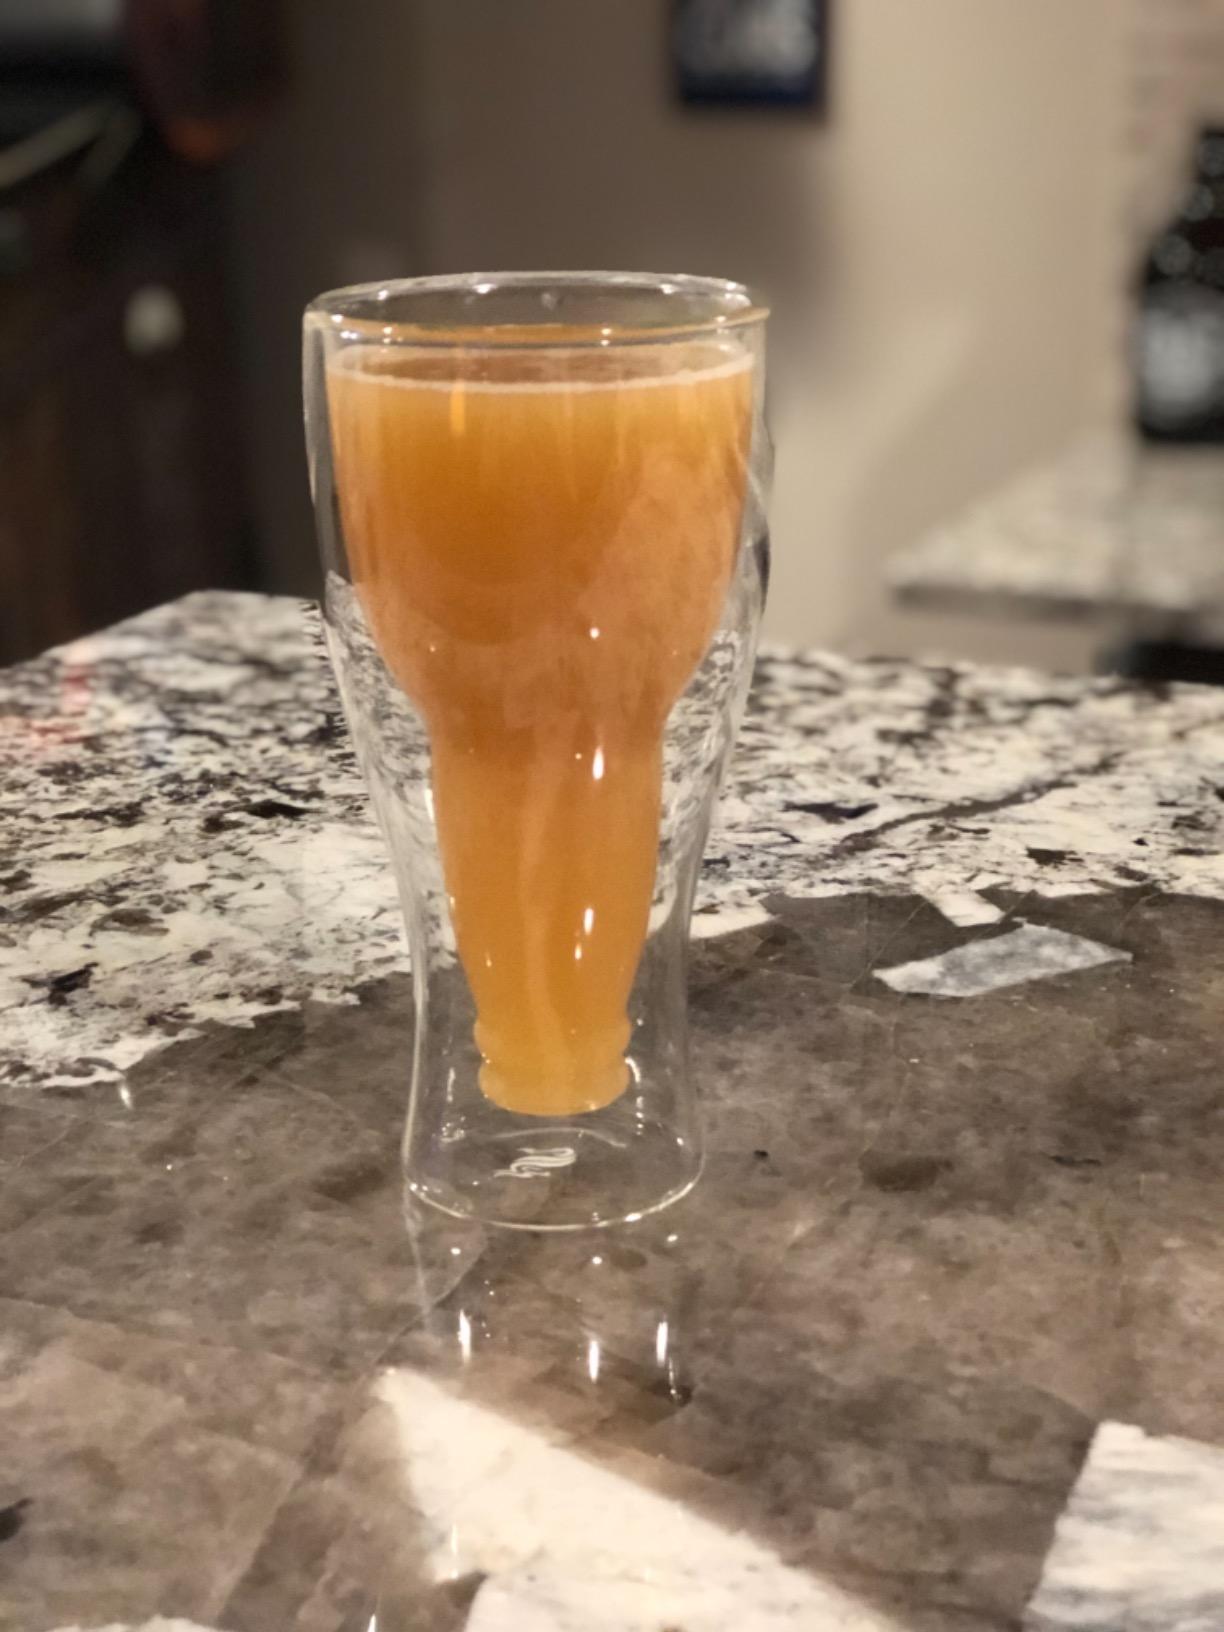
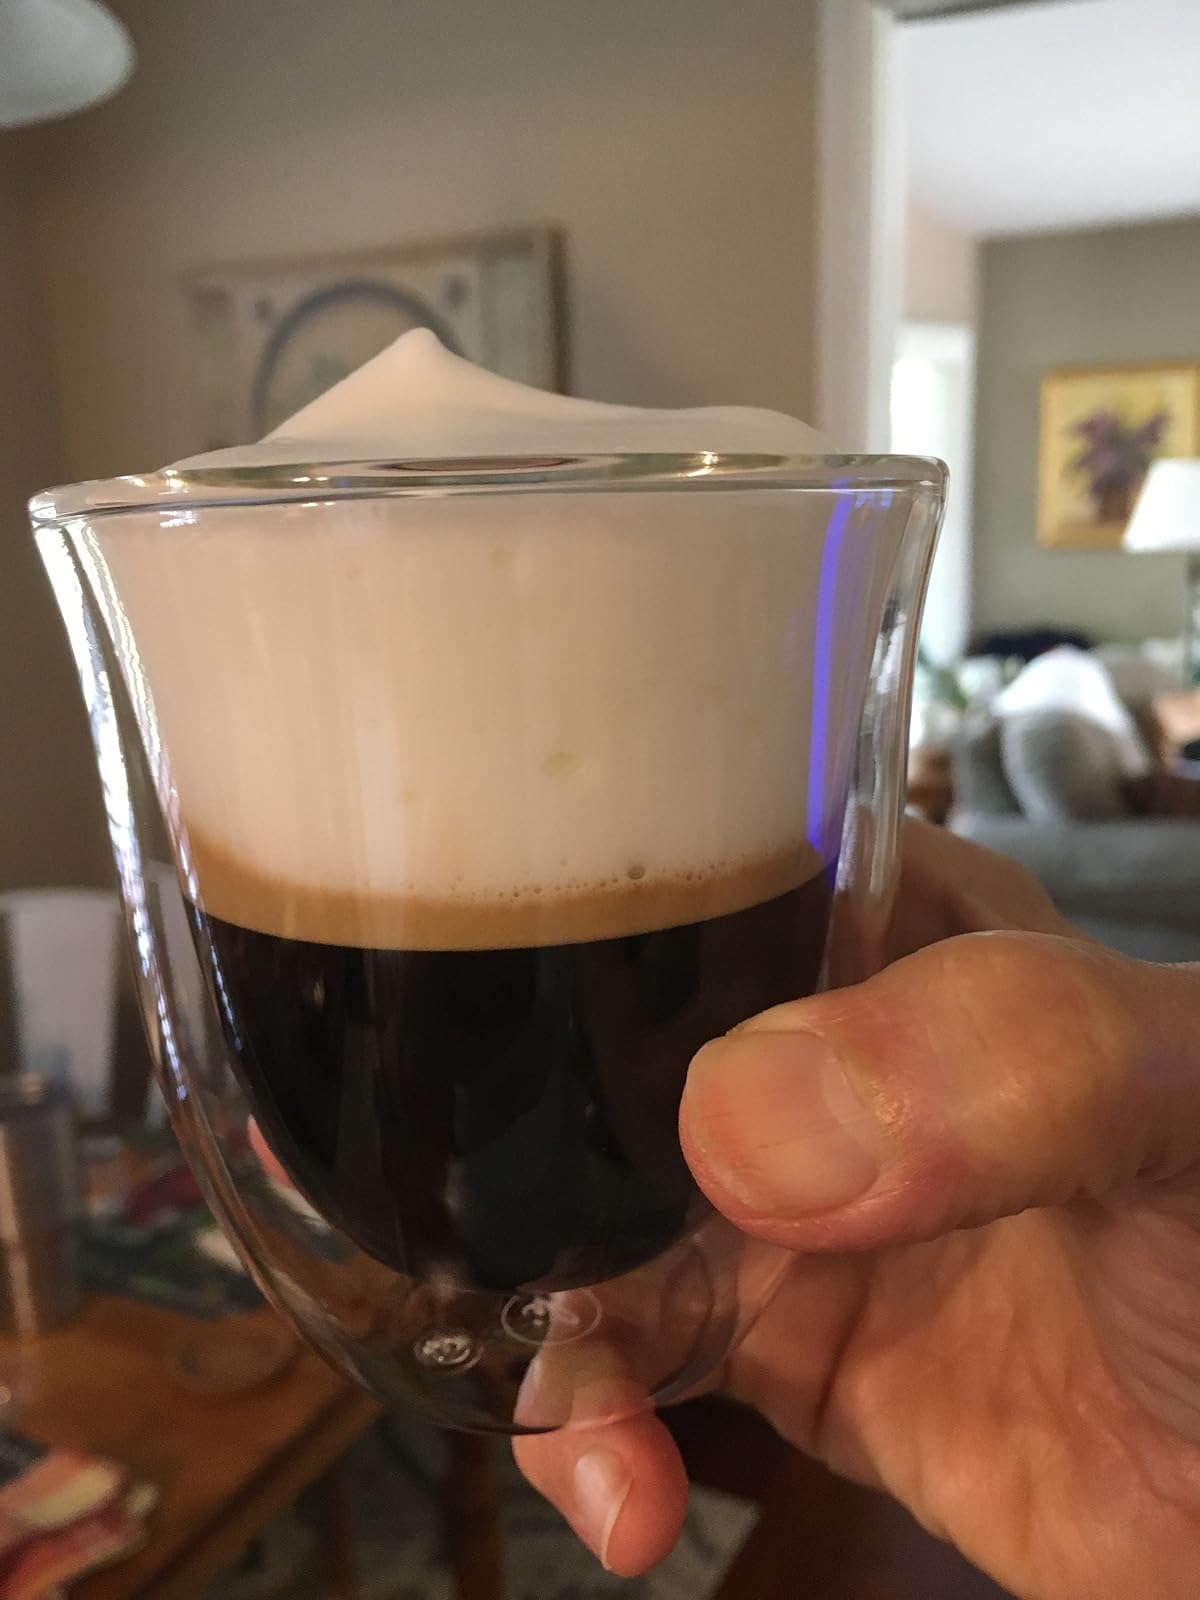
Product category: items_mug
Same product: no